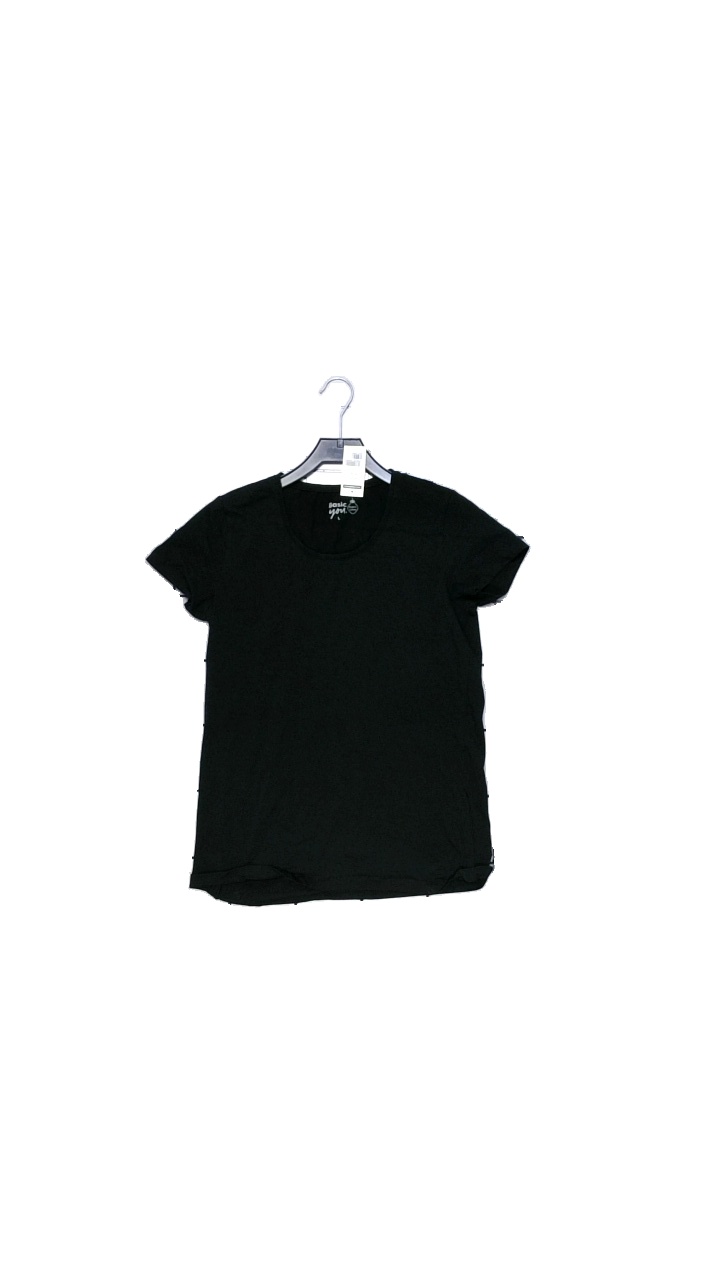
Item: Top (Ladies)
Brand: Basic You
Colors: Black
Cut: Regular
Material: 95% cotton, 5% elastane
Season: All
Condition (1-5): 4
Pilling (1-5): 3
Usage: Reuse
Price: <50